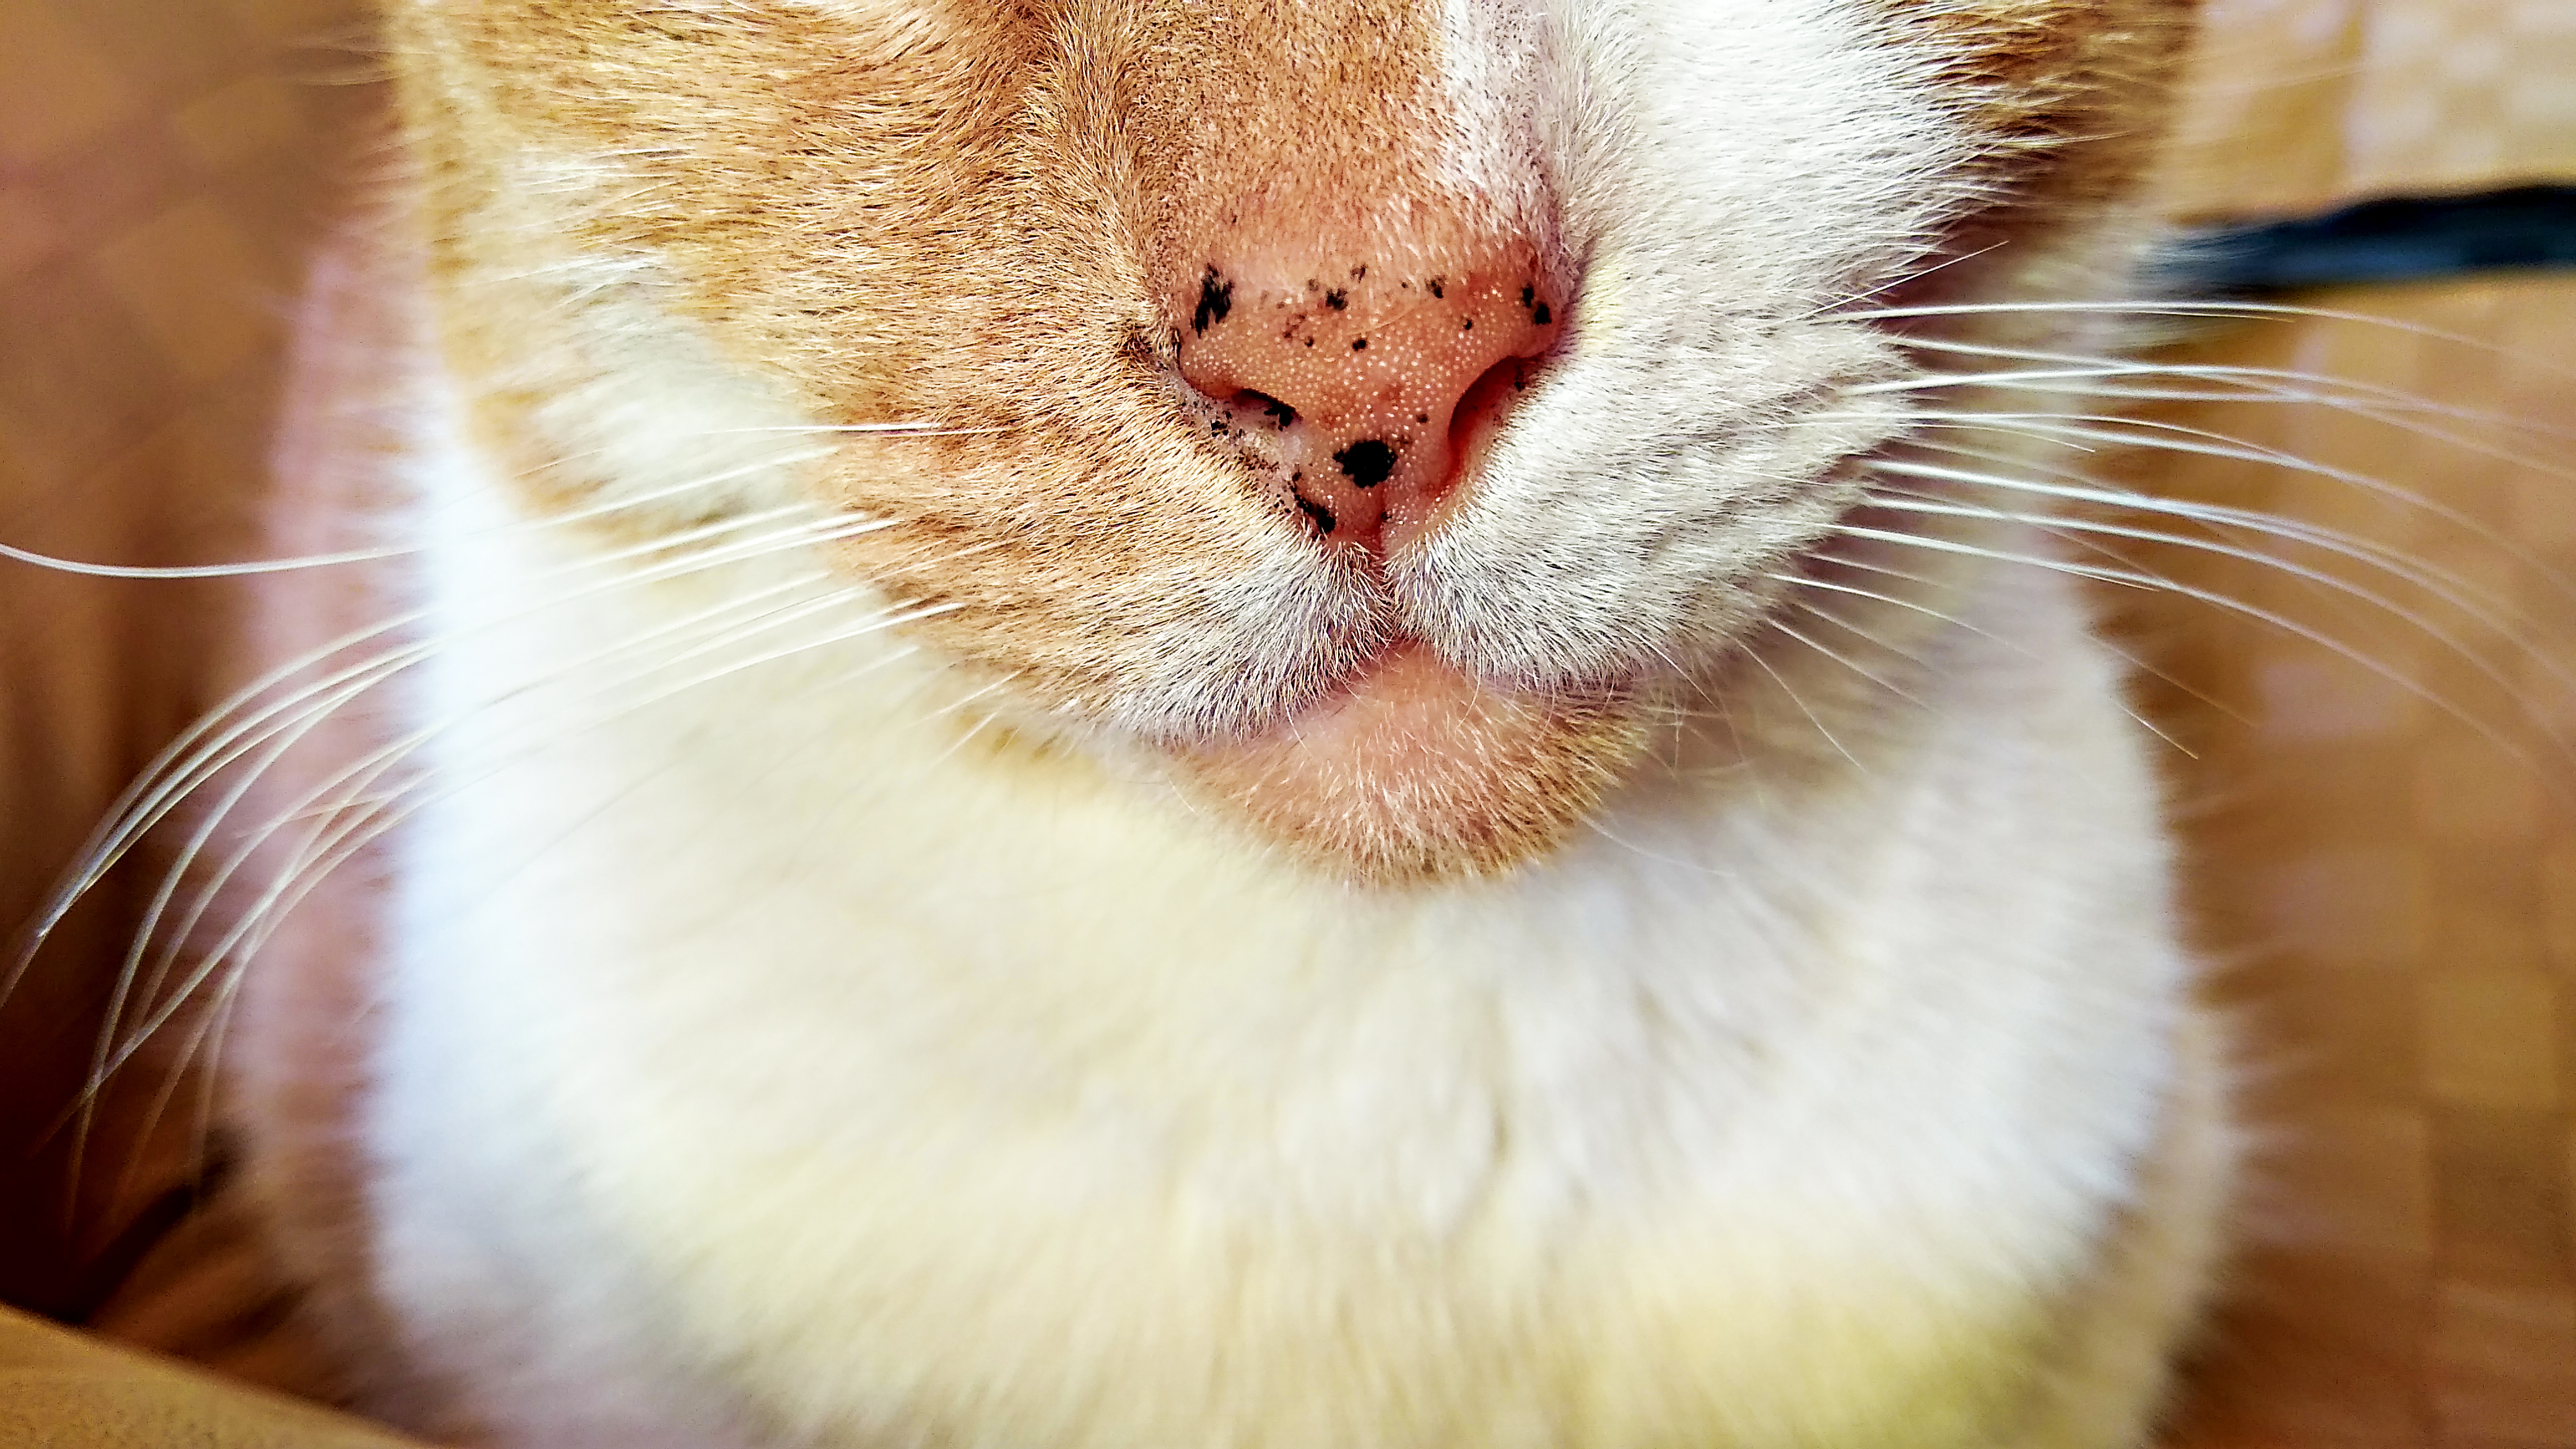
fur, nose, cat, yellow, white, mustache, soft, cute, cuddly, animal, pet, snout, kitten, whiskers, felidae, close up, small to medium sized cats, photography, carnivore, fawn